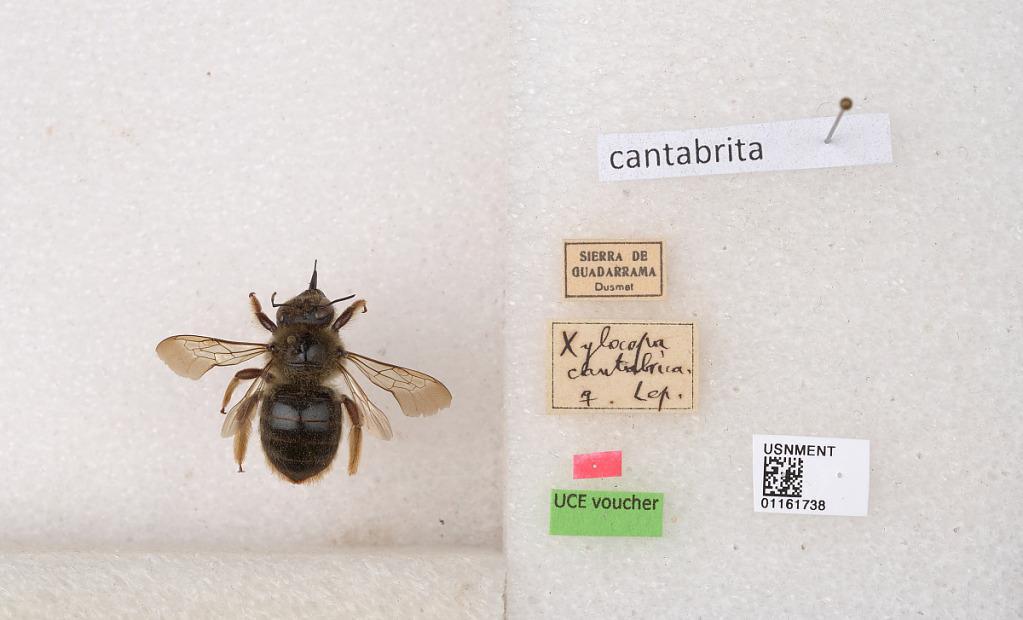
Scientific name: Xylocopa (Rhysoxylocopa) cantabrita Lepeletier
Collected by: Dusmet
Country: Spain
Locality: Sierra De Guadarrama